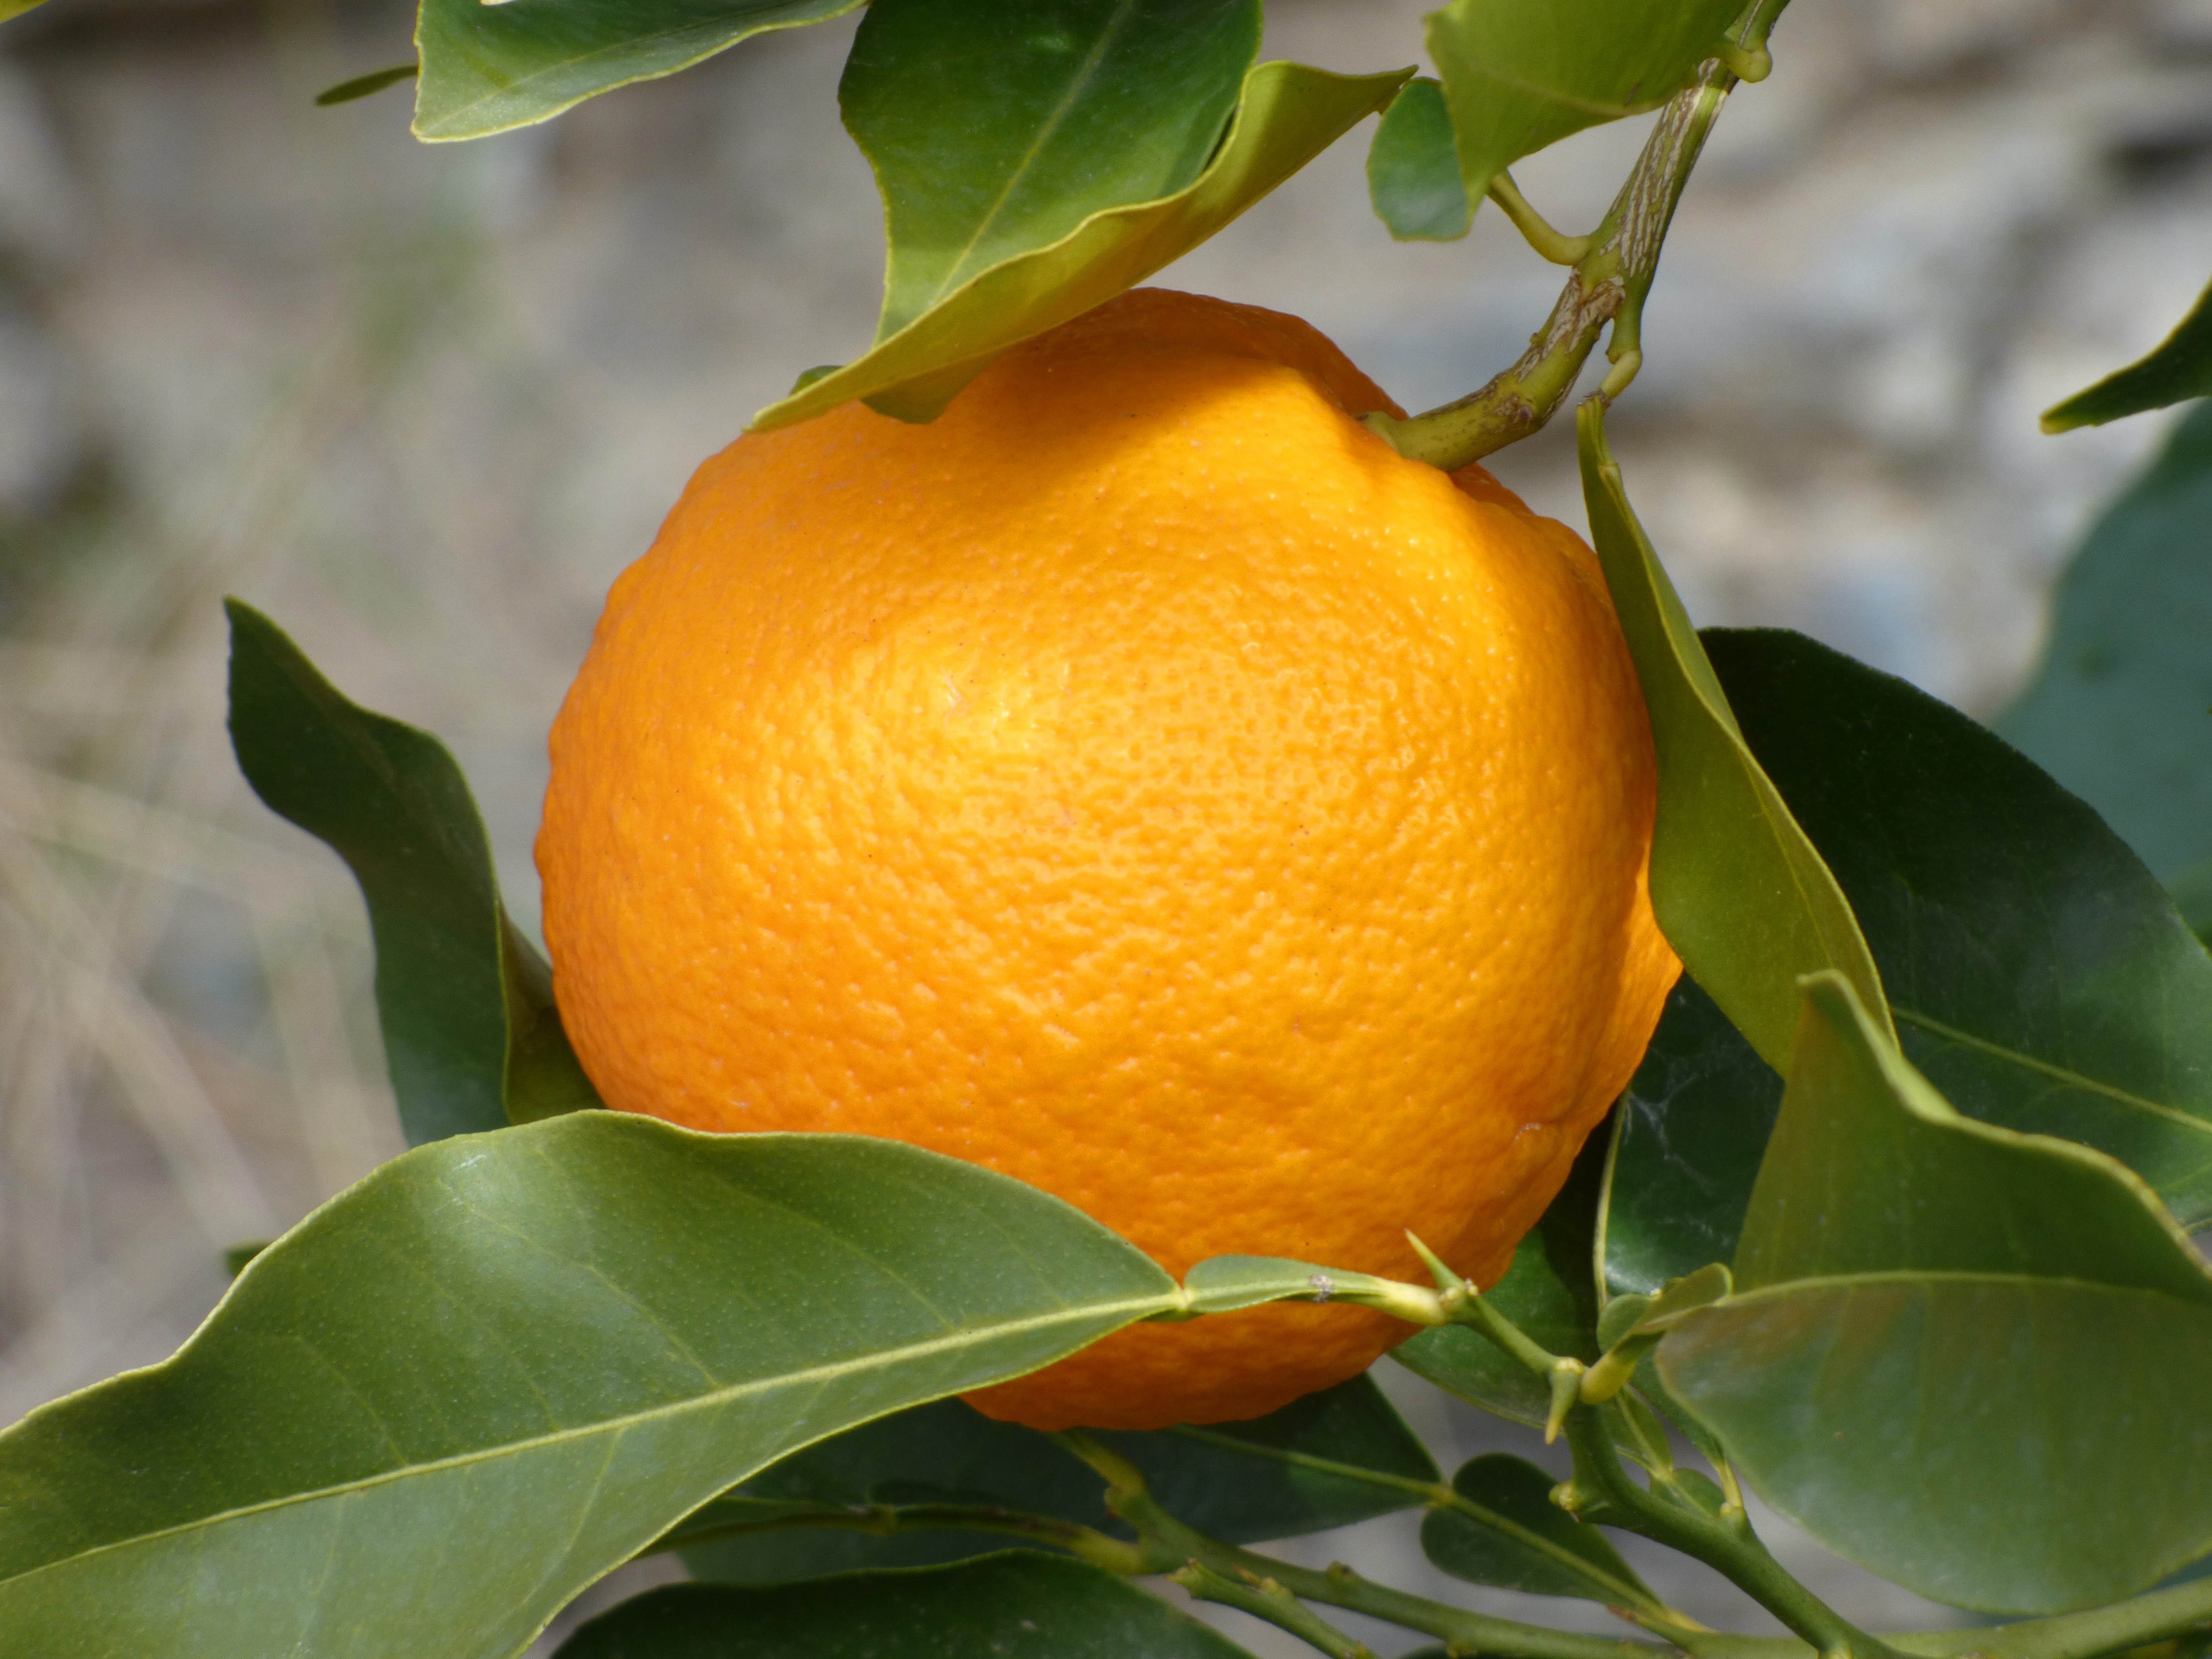
tree, plant, fruit, flower, orange, food, produce, yellow, tangerine, kumquat, clementine, naranjo, citron, citrus, flowering plant, citric, bitter orange, mandarin orange, land plant, sweet lemon, meyer lemon, tangelo, yuzu, calamondin